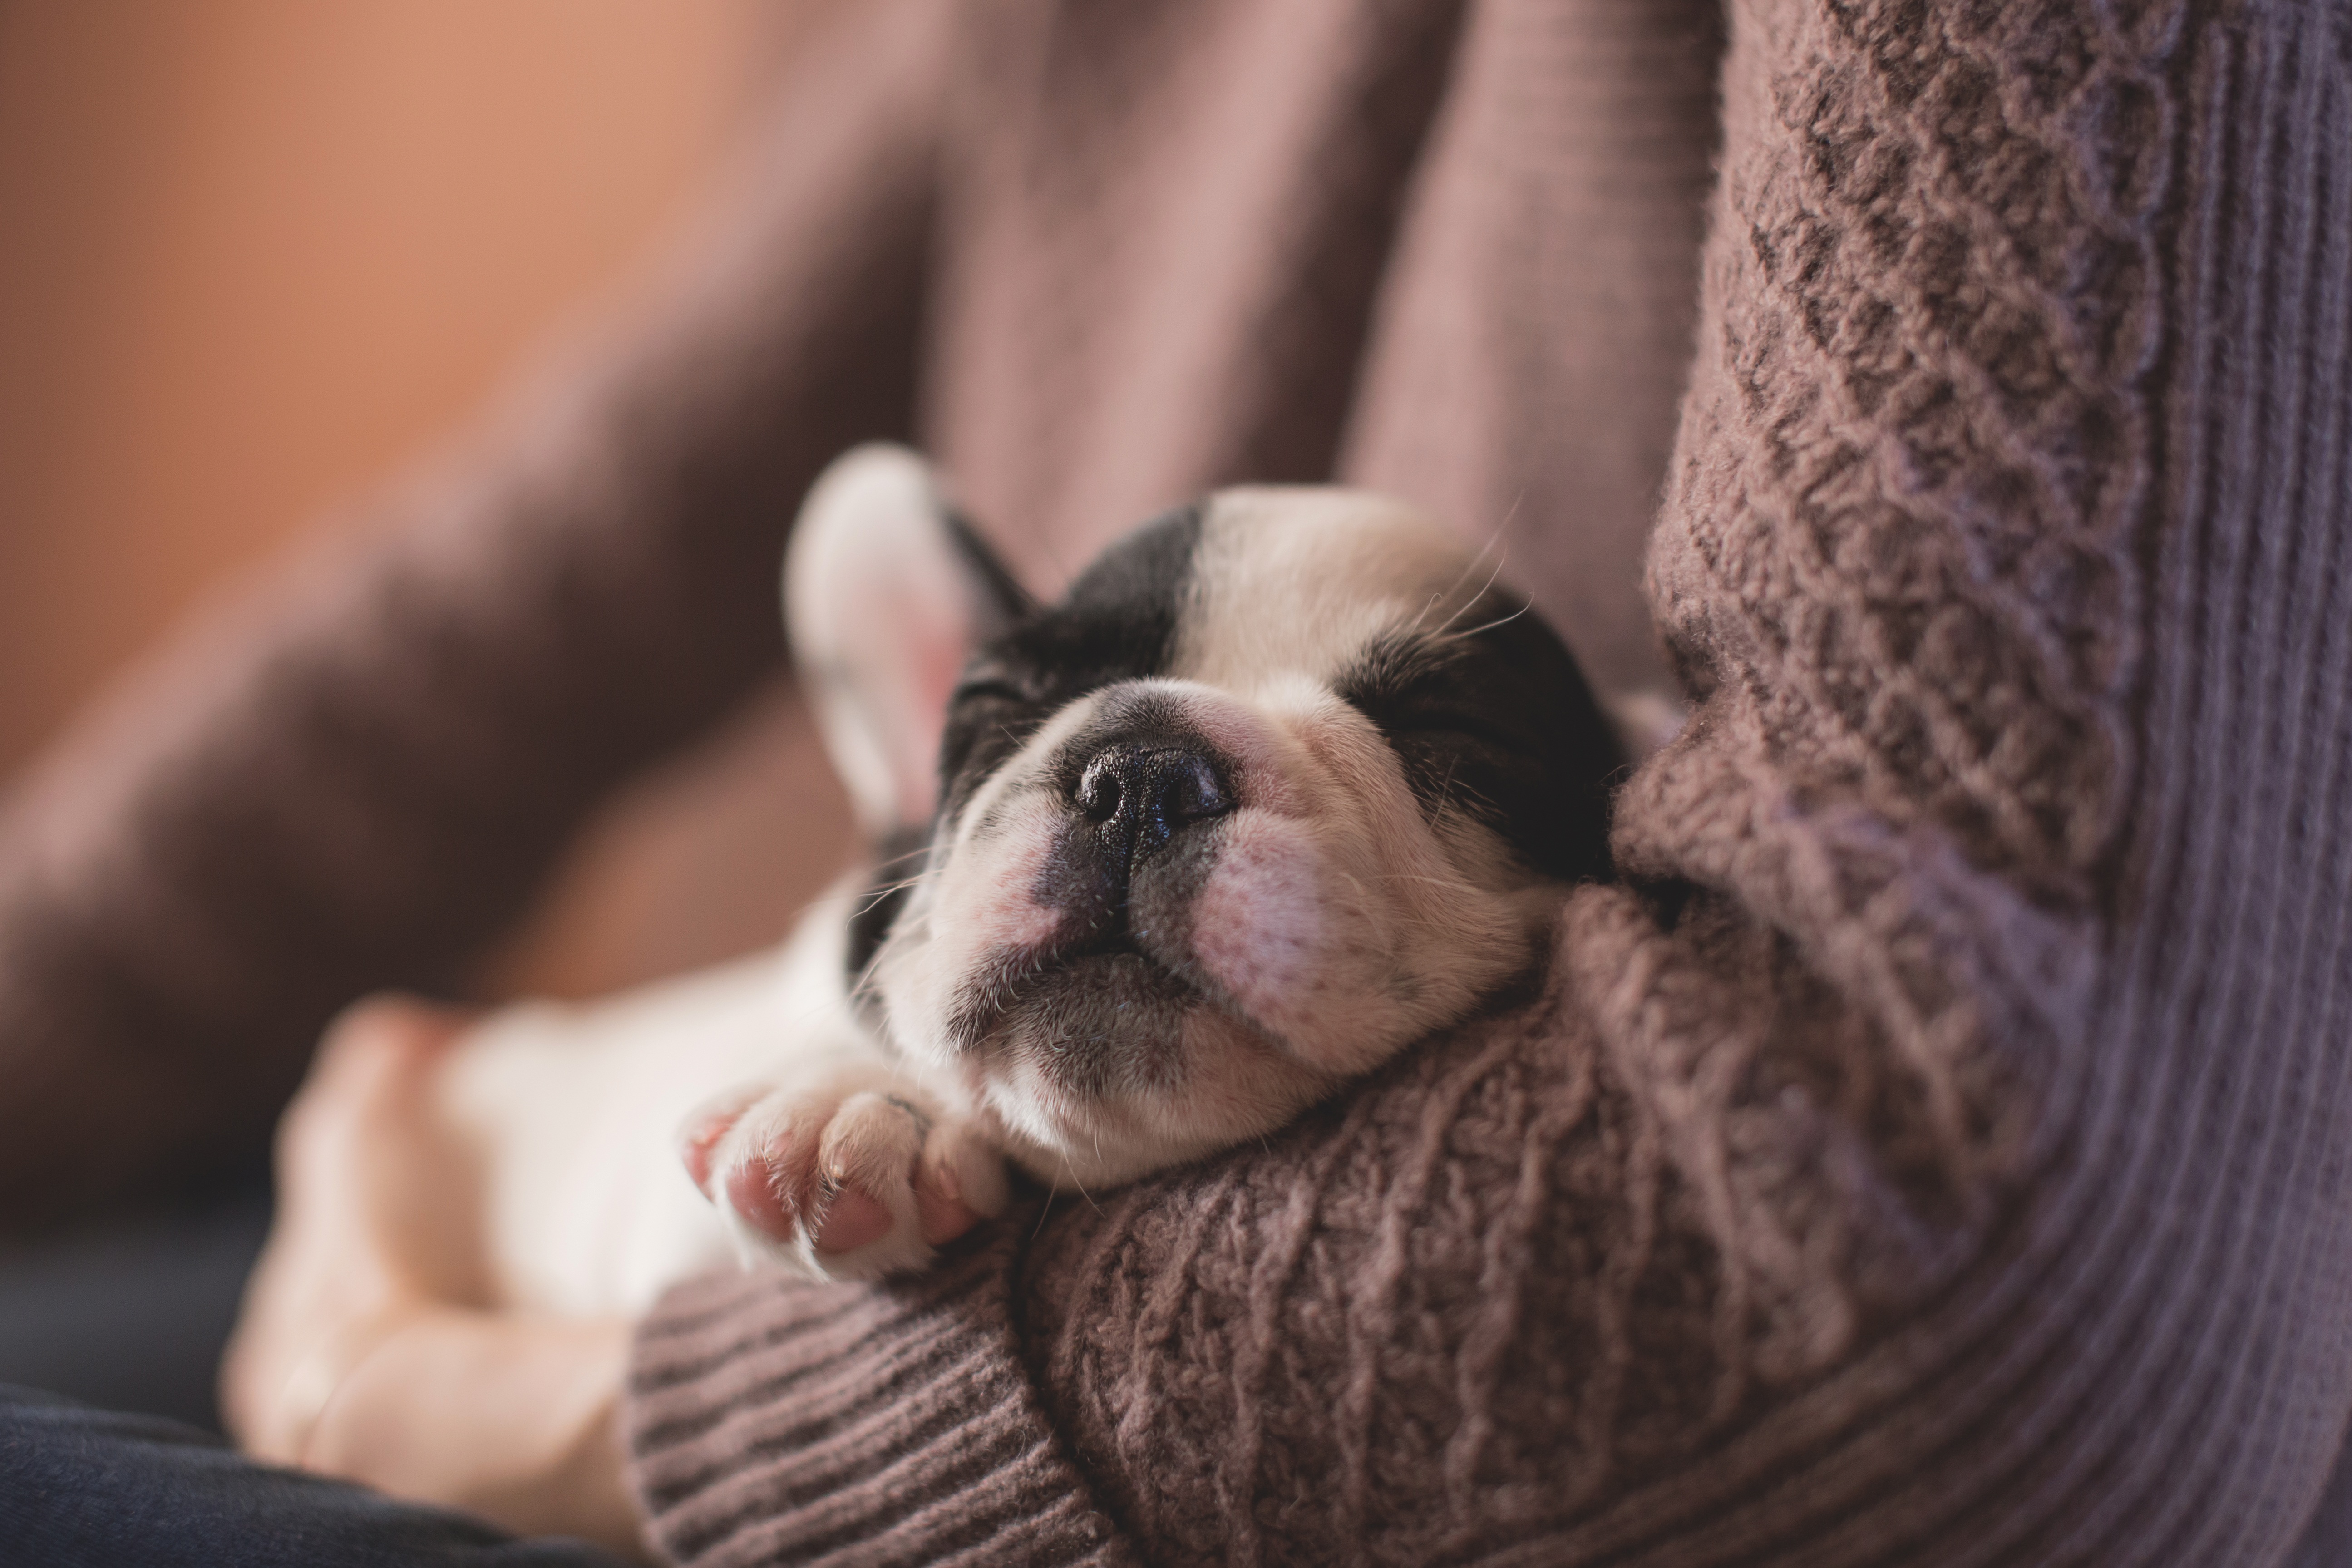
puppy, dog, animal, cute, canine, pet, mammal, bulldog, sleep, vertebrate, adorable, french bulldog, boston terrier, dog like mammal